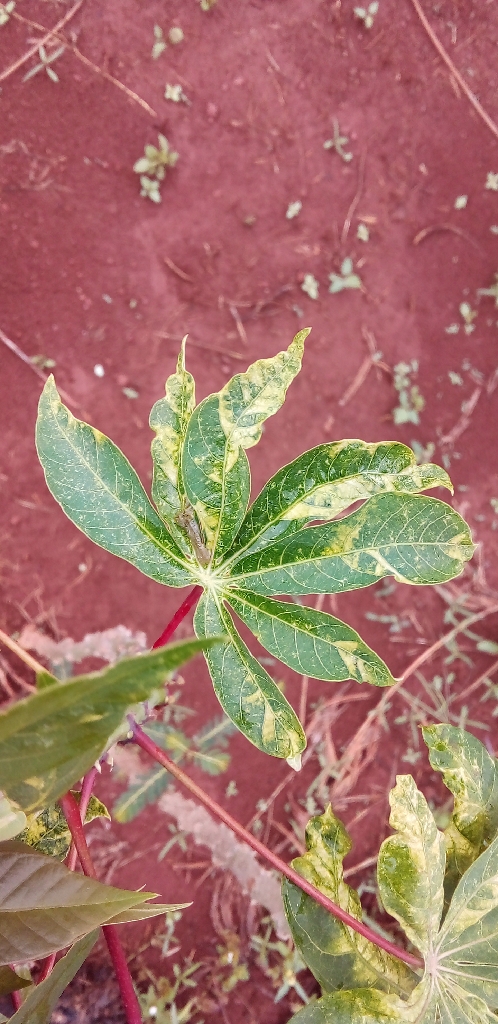
Label: cassava mosaic disease (cmd)